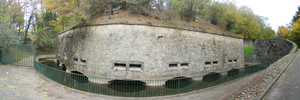
Caponnière double du Fort de Champvillard.
Le fort de Champvillard est un ancien ouvrage militaire construit de 1879 à 1881 sur la commune d'Irigny, à l'ouest de Lyon. Il fait partie de la deuxième ceinture de Lyon et plus globalement du système Séré de Rivières.